Yukon–Charley Rivers National Preserve

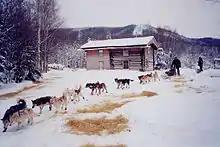
Dogsled team leaving Slaven's Roadhouse during the Yukon Quest race

As a consequence of Yukon-Charley Rivers' designation as a national preserve, both subsistence hunting by local residents and sport hunting are allowed within the preserve, subject to Alaskan game regulations. Camping is permitted on any publicly owned lands within the preserve.